Somdej Toh

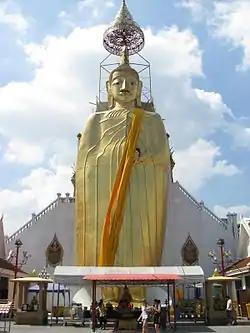
Luang Pho To (Phra Sri Ariyametrai) Wat Intharawihan Bangkok The last place of worship that Somdej Phra Buddhacarya (To Brahmaramsi) built

Somdet To was ordained as a novice in 2343 B.E. (1800 CE). He was reportedly favored by King Rama I, who showed him great kindness and attention during his early years as a novice.